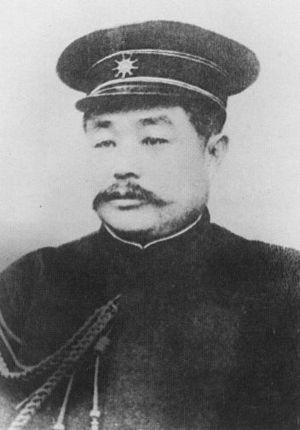
La dénomination « gouvernement de Beiyang » désigne de façon familière l'autorité centrale de la république de Chine entre 1913 et 1928. Elle vient du nom de l'armée de Beiyang, fondée au temps de l'Empire mandchou des Qing et dont sont issus la plupart des chefs militaires qui dominent alternativement le pouvoir, de manière officielle ou officieuse.
Li Yuanhong était un général et homme politique chinois qui officia pendant la dynastie Qing et la jeune république de Chine.